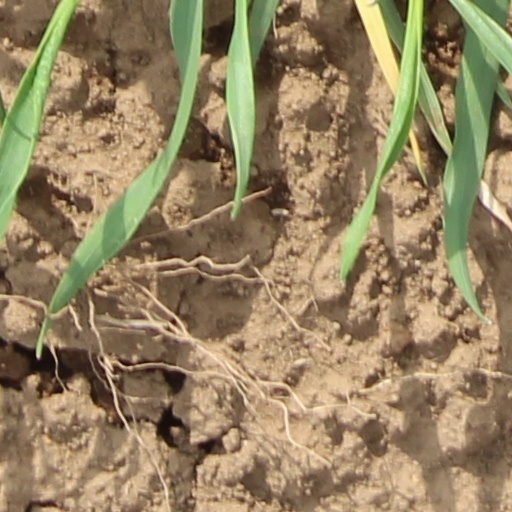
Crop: wheat